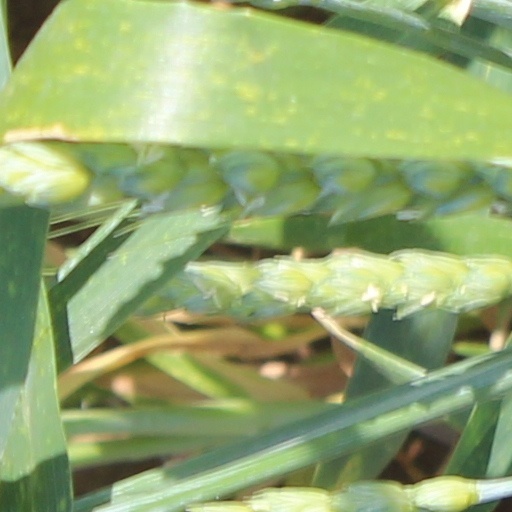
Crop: wheat